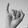
ASL letter: I